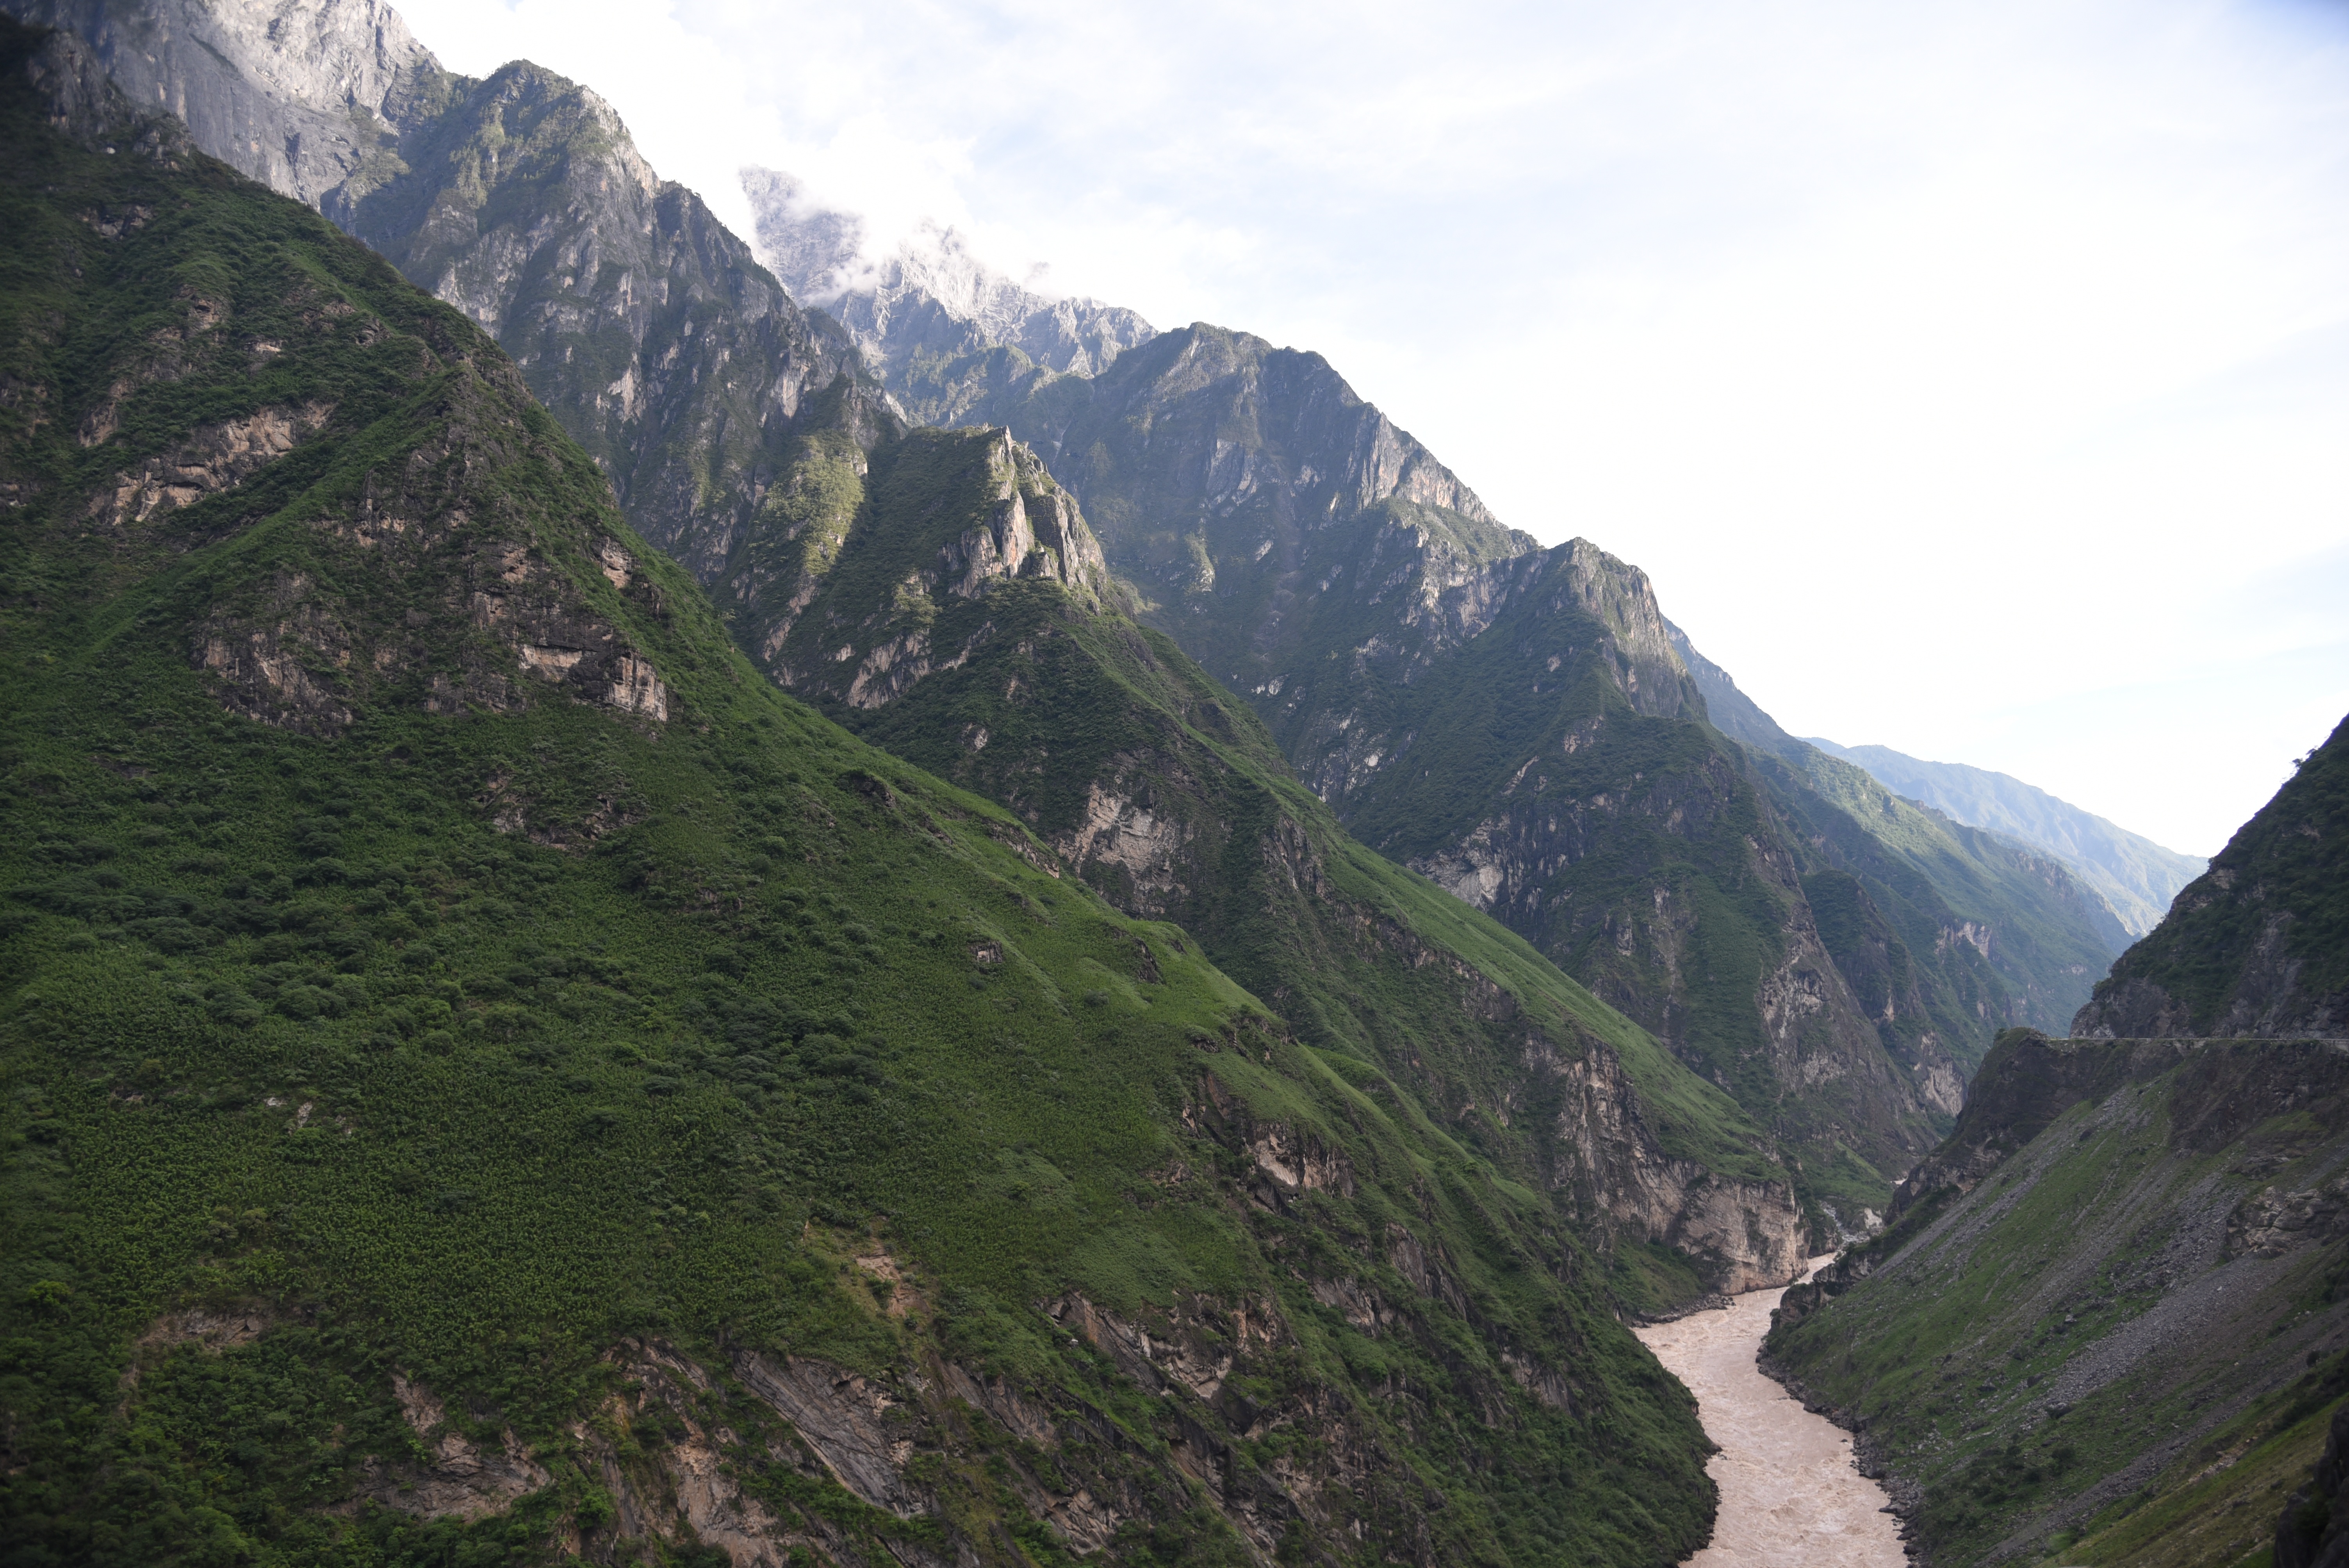
mountainous landforms, mountain range, mountain, landform, geographical feature, mountain pass, ridge, valley, alps, fell, fjord, ravine, plateau, adventure, walking, cirque, terrain